VFA-136

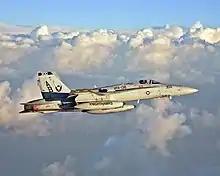
VFA-136 F/A-18C Hornet in 2007

During USS "Dwight D. Eisenhower"s "Centennial Cruise" in 1990, the squadron participated in exercises with French, British, Italian and Tunisian forces. The cruise took a serious turn after Iraq invaded Kuwait on 2 August 1990. In support of Operation Desert Shield, USS "Dwight D. Eisenhower" was on station in the Red Sea within 36 hours, becoming the first carrier to conduct sustained operations in the area. After returning from deployment in November 1990, the squadron upgraded to the new Lot 13 Night Attack F/A-18C. The squadron became the first fully operational night strike Hornet squadron in the Navy.